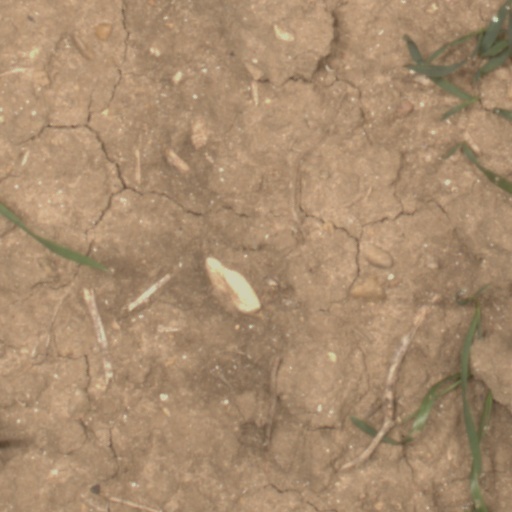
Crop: wheat